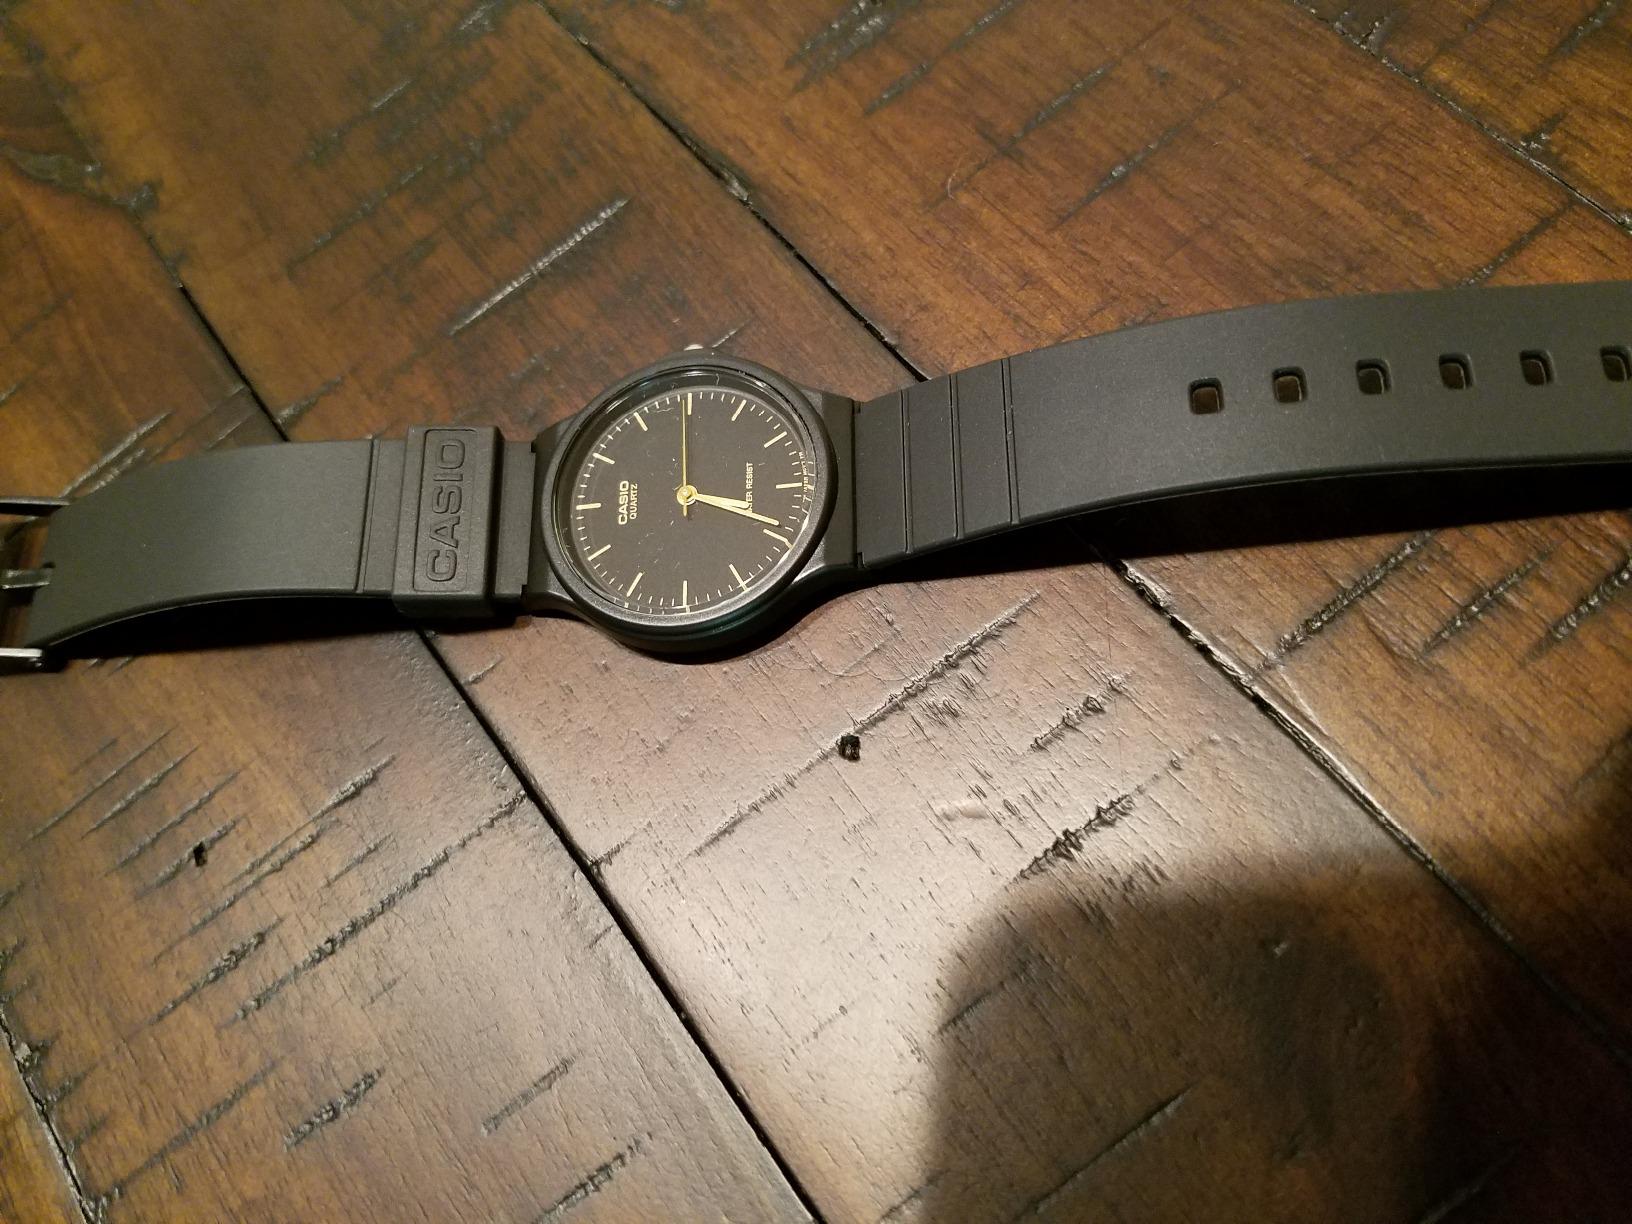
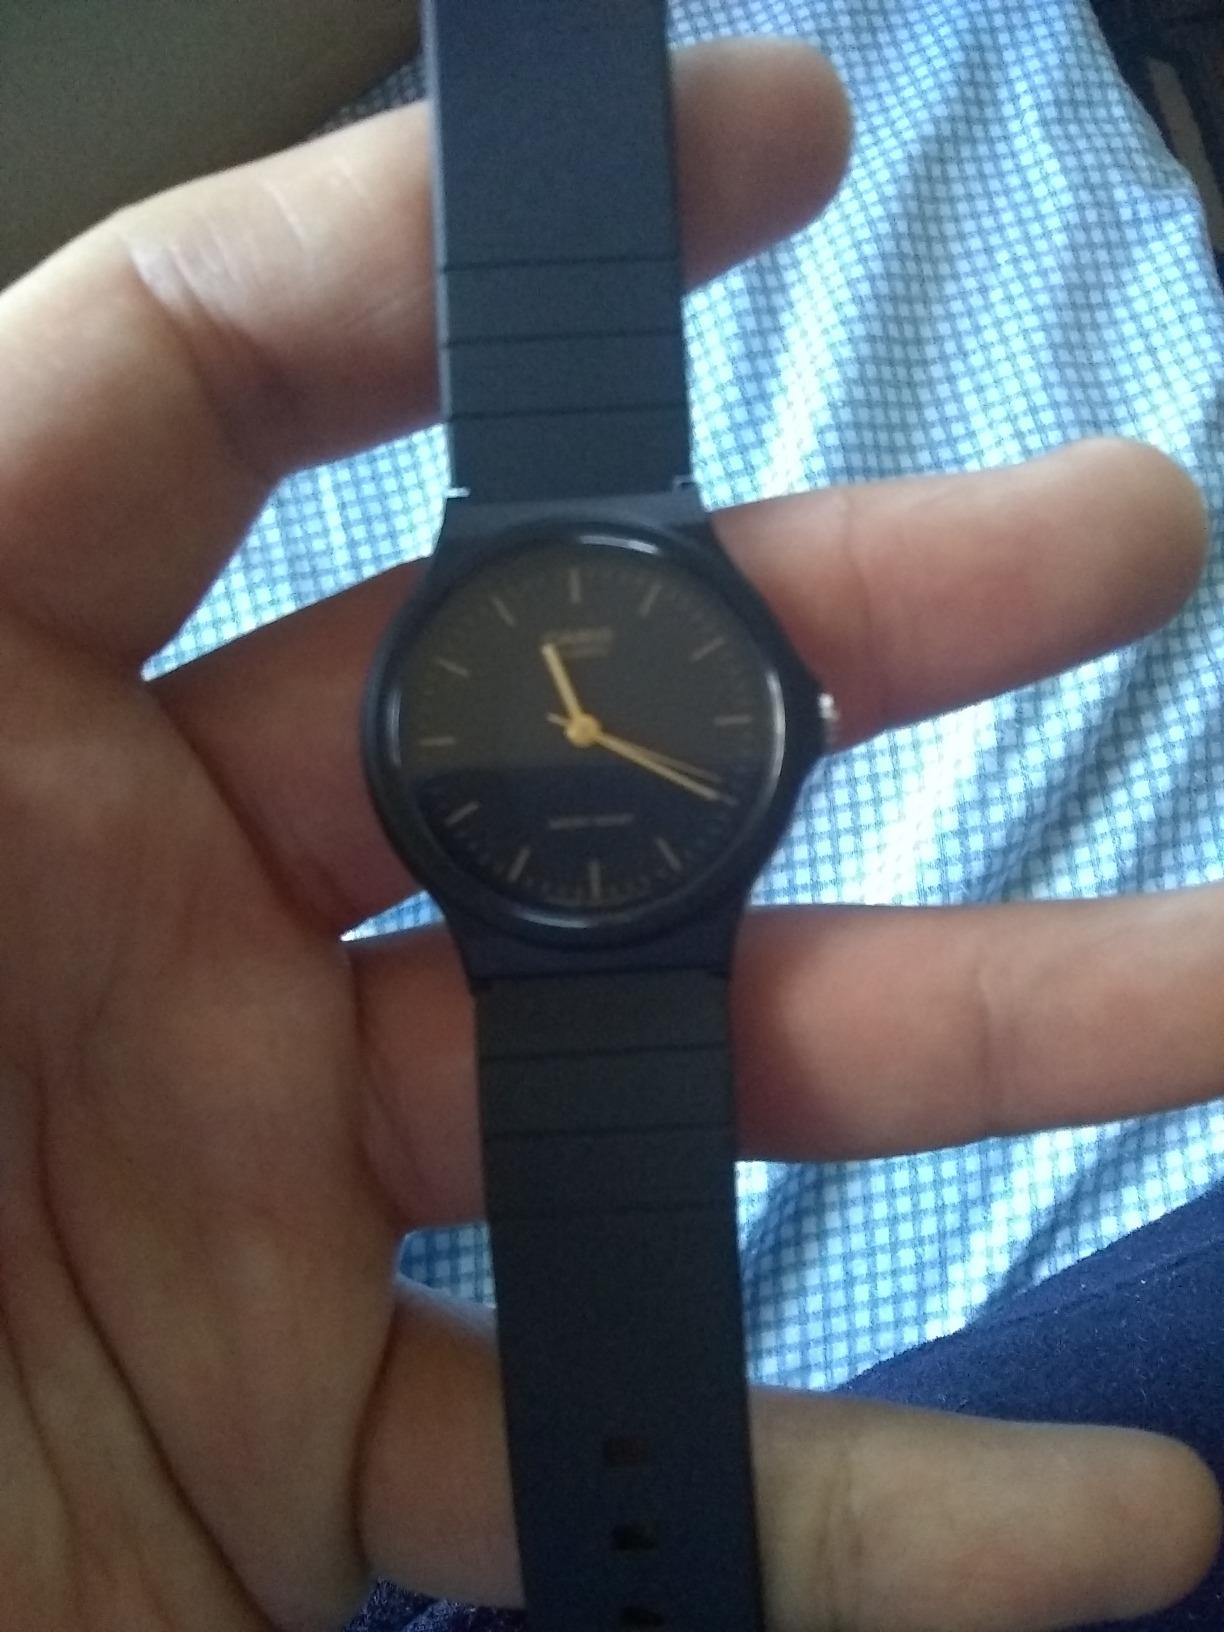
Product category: accessories_watch
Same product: yes